Satoko Miyahara

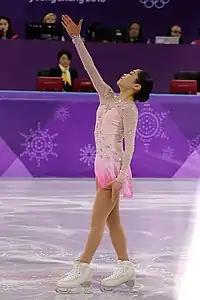
Olympic Games

"GP: Grand Prix; CS: Challenger Series; JGP: Junior Grand Prix"